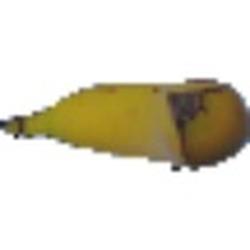
Label: Banana